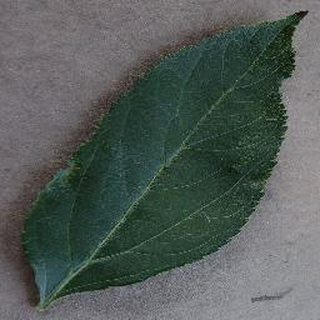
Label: healthy_apple